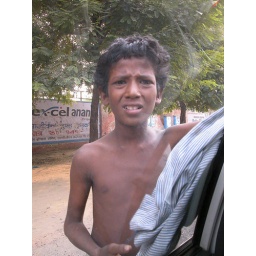
A young beggar washing our windows with his shirt in hopes for some rupies.